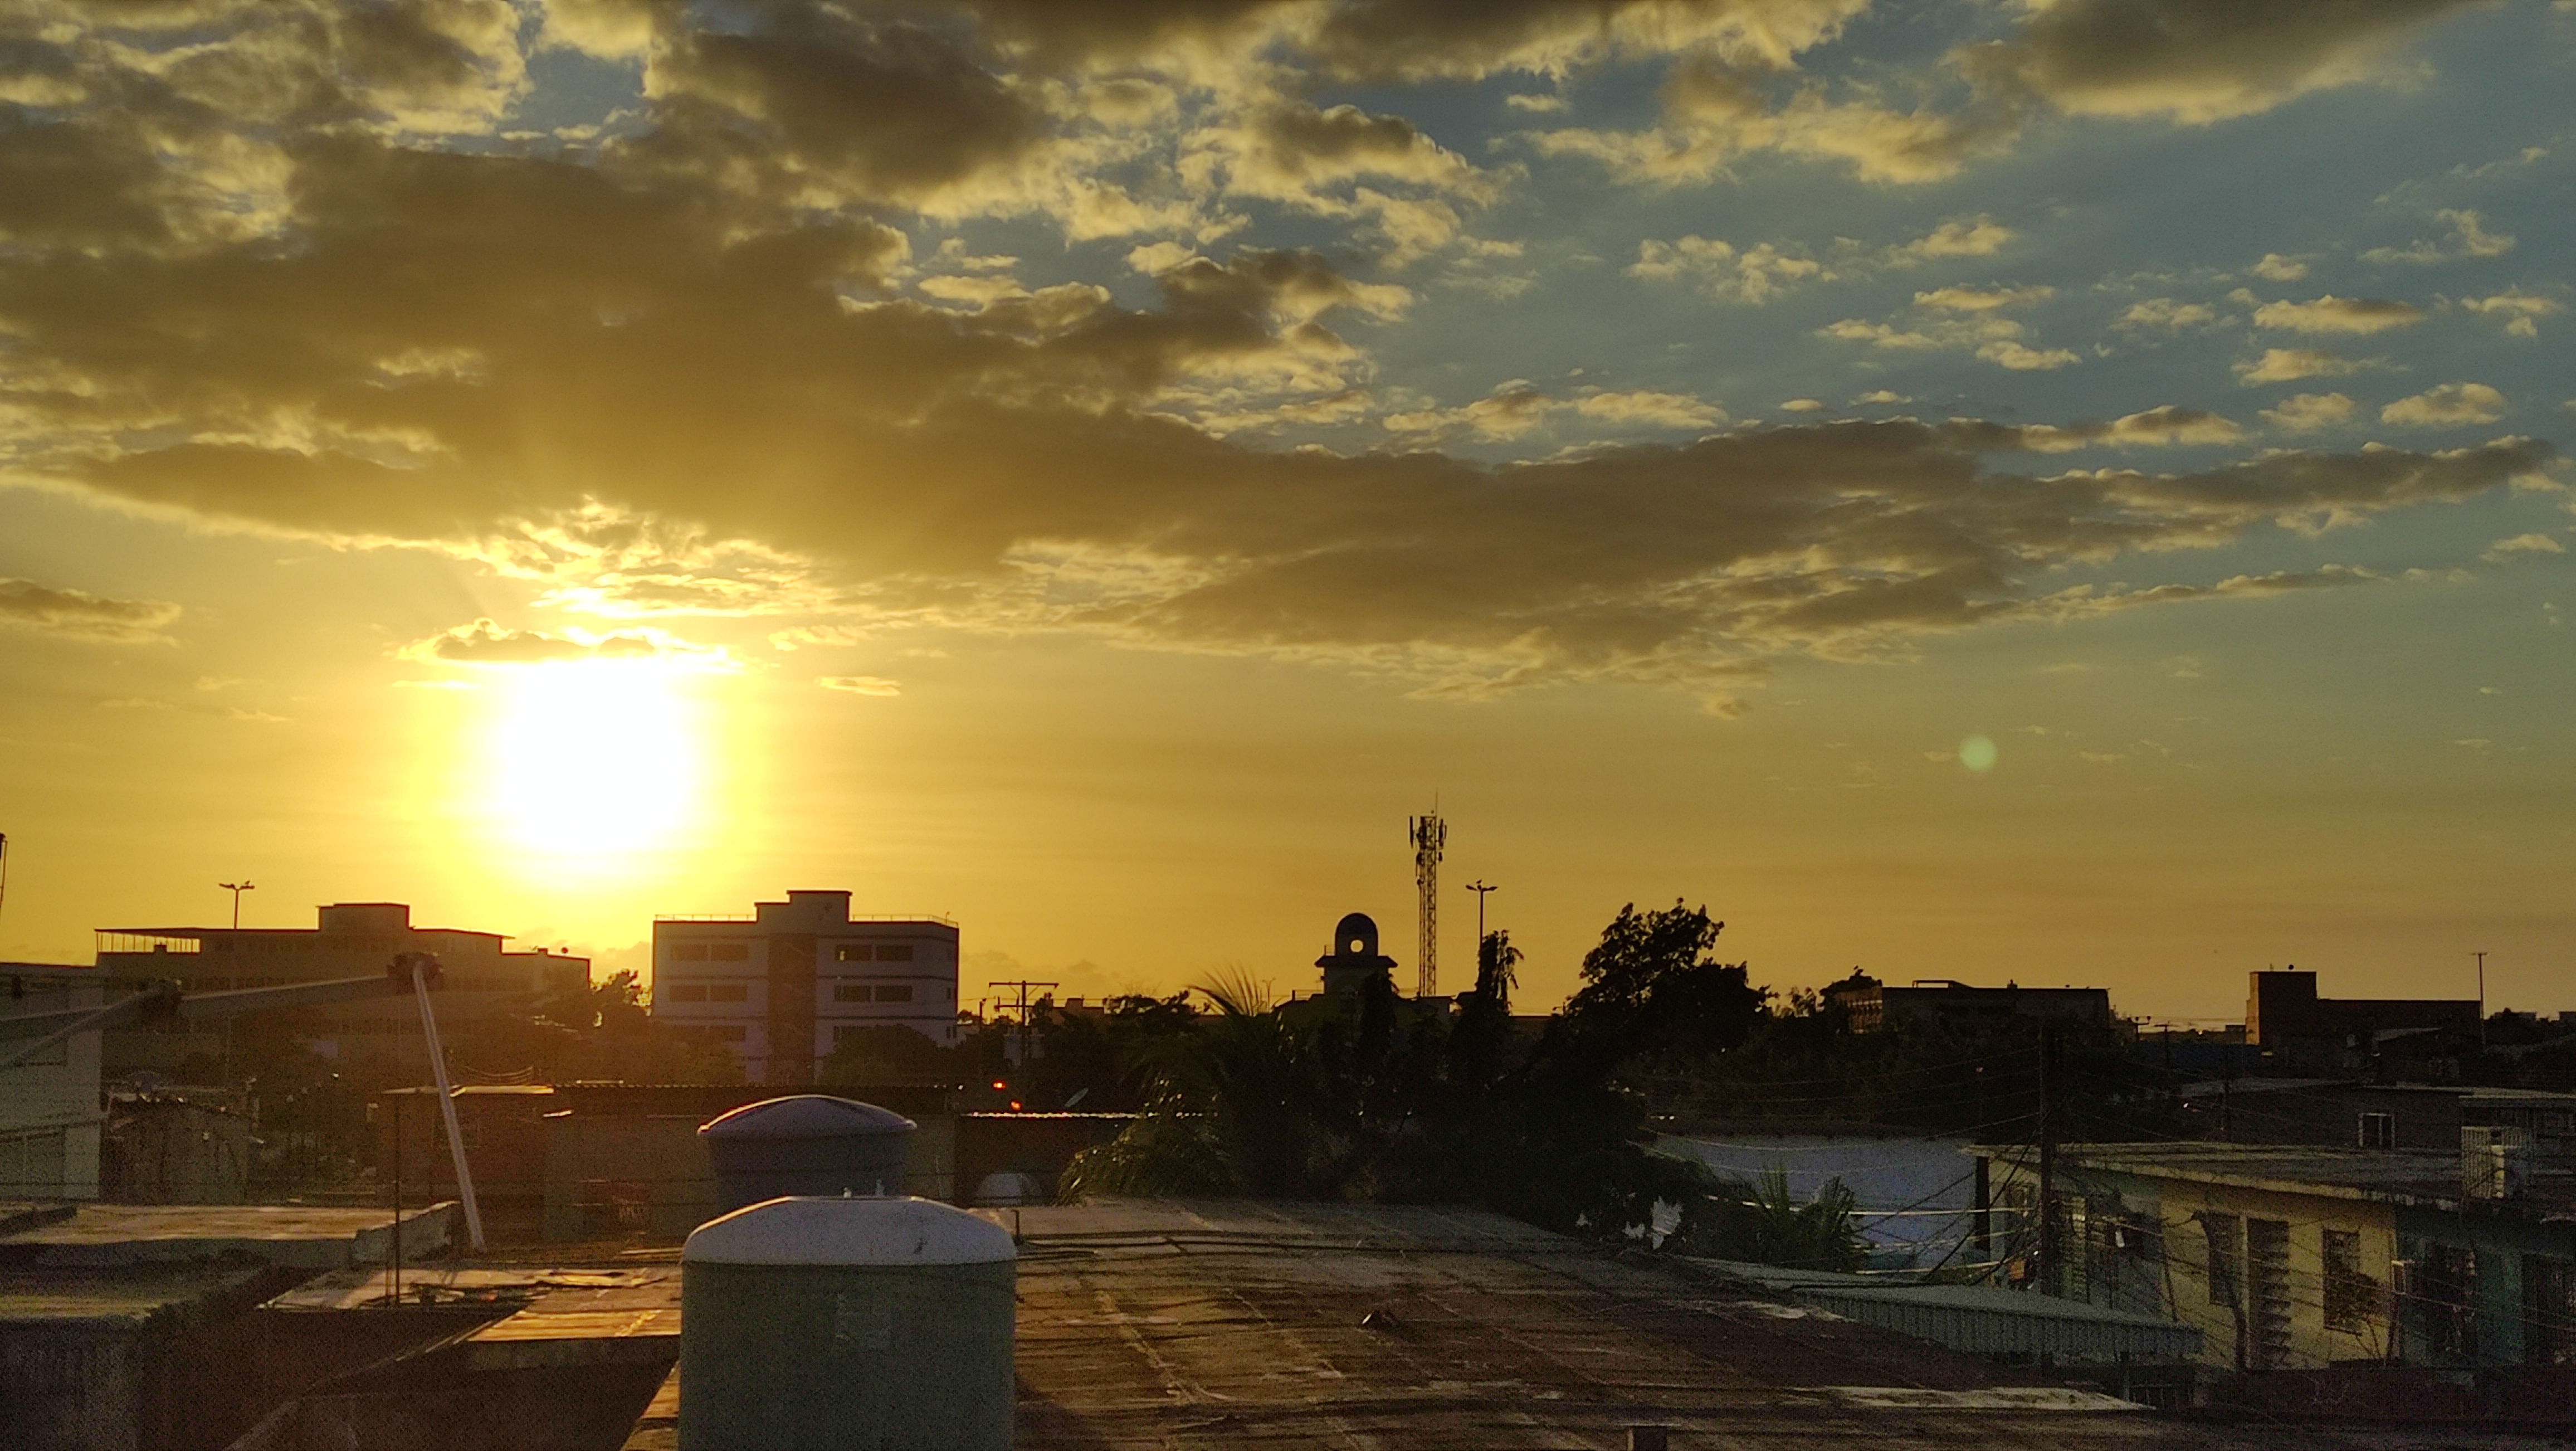
sunset, urban, city, sky, sun, clouds, buildings, water tank, tanks, roof, cloud, atmosphere, daytime, building, afterglow, dusk, sunlight, water, body of water, red sky at morning, sunrise, horizon, cumulus, astronomical object, landscape, tree, morning, Tints and shades, cityscape, calm, dawn, heat, plant, meteorological phenomenon, evening, reflection, backlighting, ocean, winter, house, suburb, road, tower block, skyline, night, sea, natural landscape, road surface, asphalt, vacation